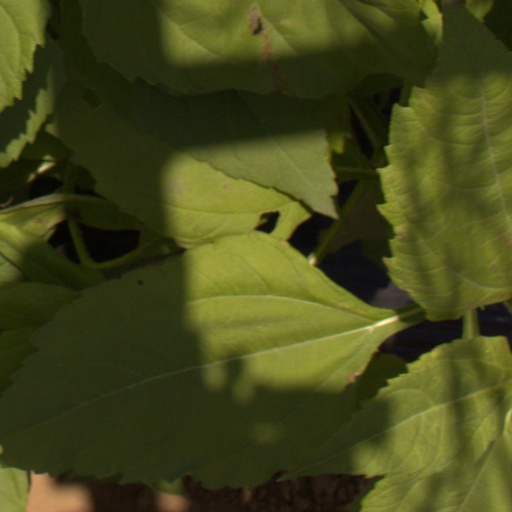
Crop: Jerusalem artichoke